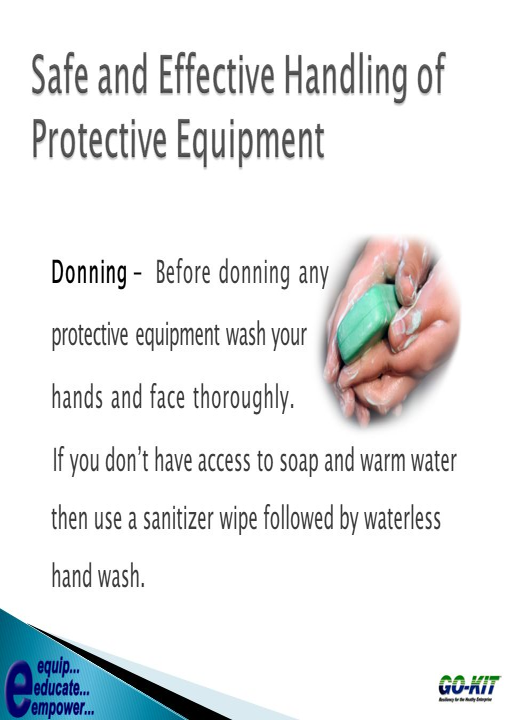
donning - before donning any protective equipment wash your hands and face thoroughly .